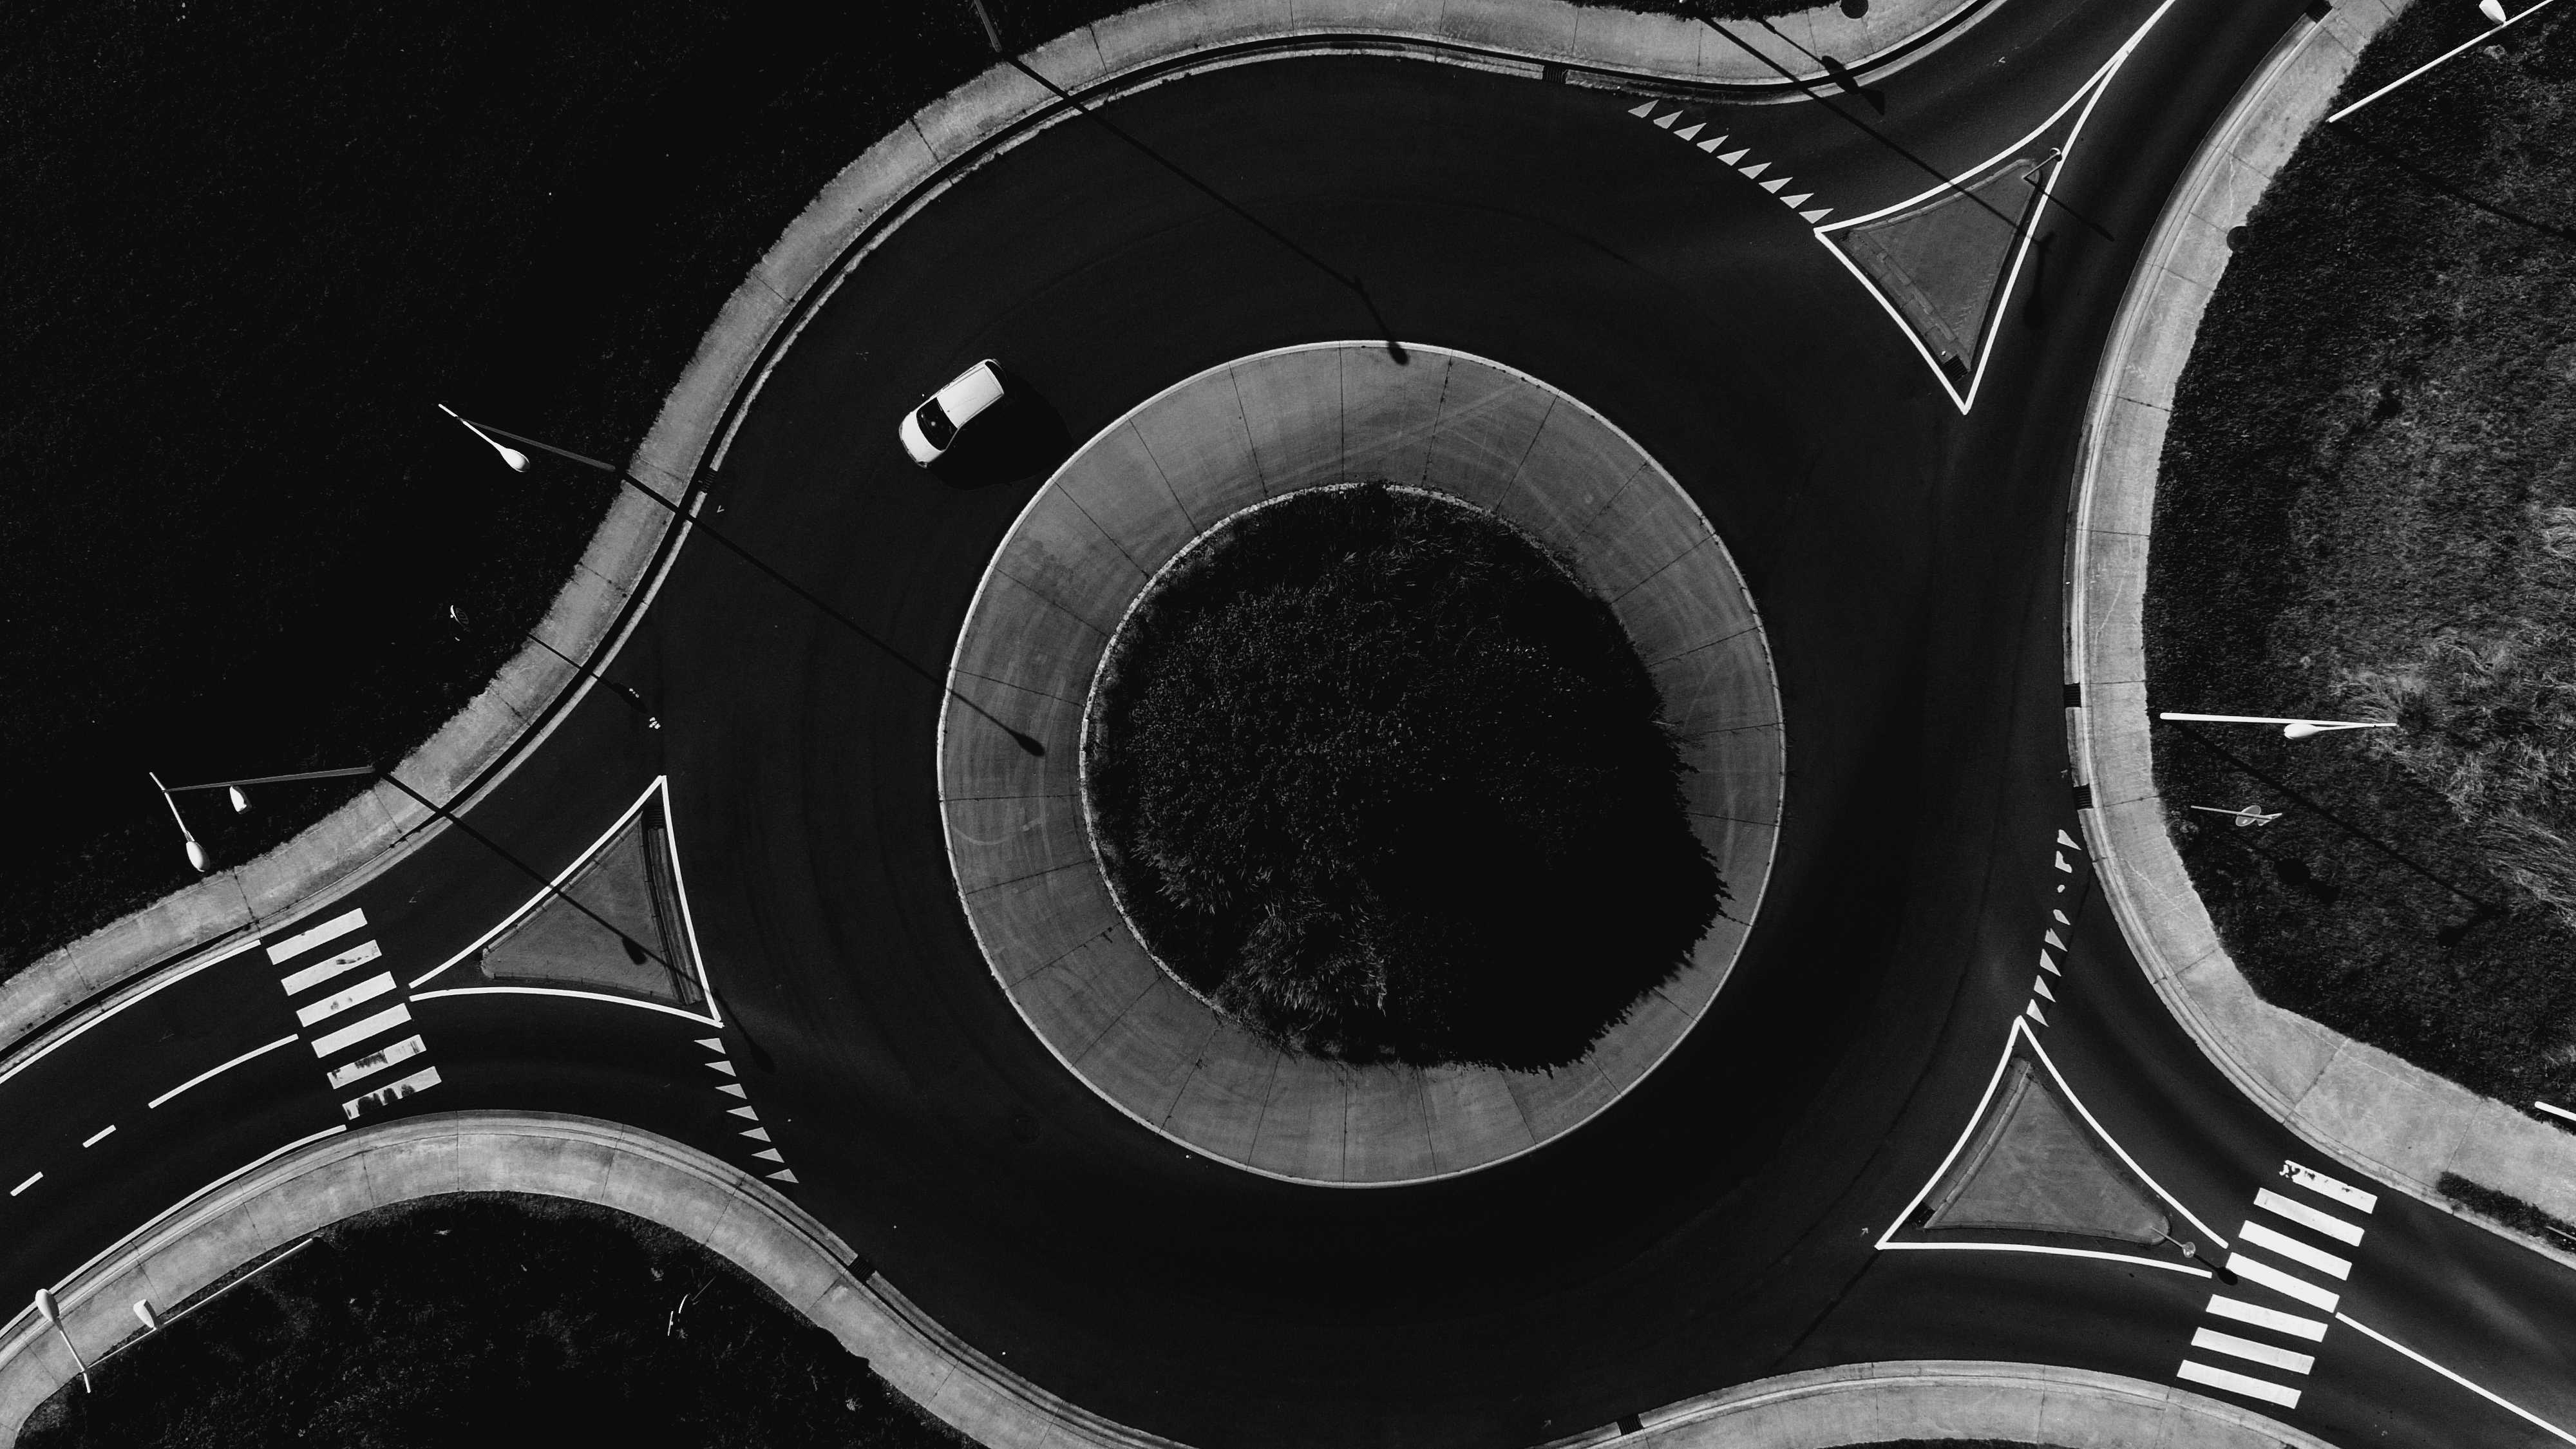
light, black and white, white, car, photography, wheel, dark, vehicle, darkness, black, monochrome, tire, roundabout, circle, roads, shape, bird's eye view, monochrome photography, single lens reflex camera, automotive tire, aircraft engine, traffic circle